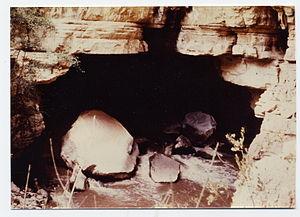
Les grottes de Sof Omar forment un système de grottes de quinze kilomètres de longueur en Éthiopie. Elles sont situées près de Robe, dans la zone Bale, région d'Oromia, dans le sud-est de l'Éthiopie. La rivière Weyib traverse le complexe ; elle s'enfonce dans les grottes à Ayiew Maco et réapparaît à la résurgence d'Holuca, un kilomètre et demi plus loin. Elles sont connues pour leurs nombreux piliers, notamment ceux de la « chambre des colonnes ».